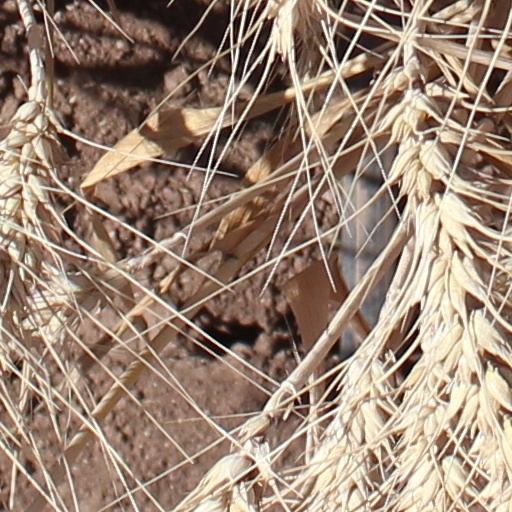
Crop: wheat